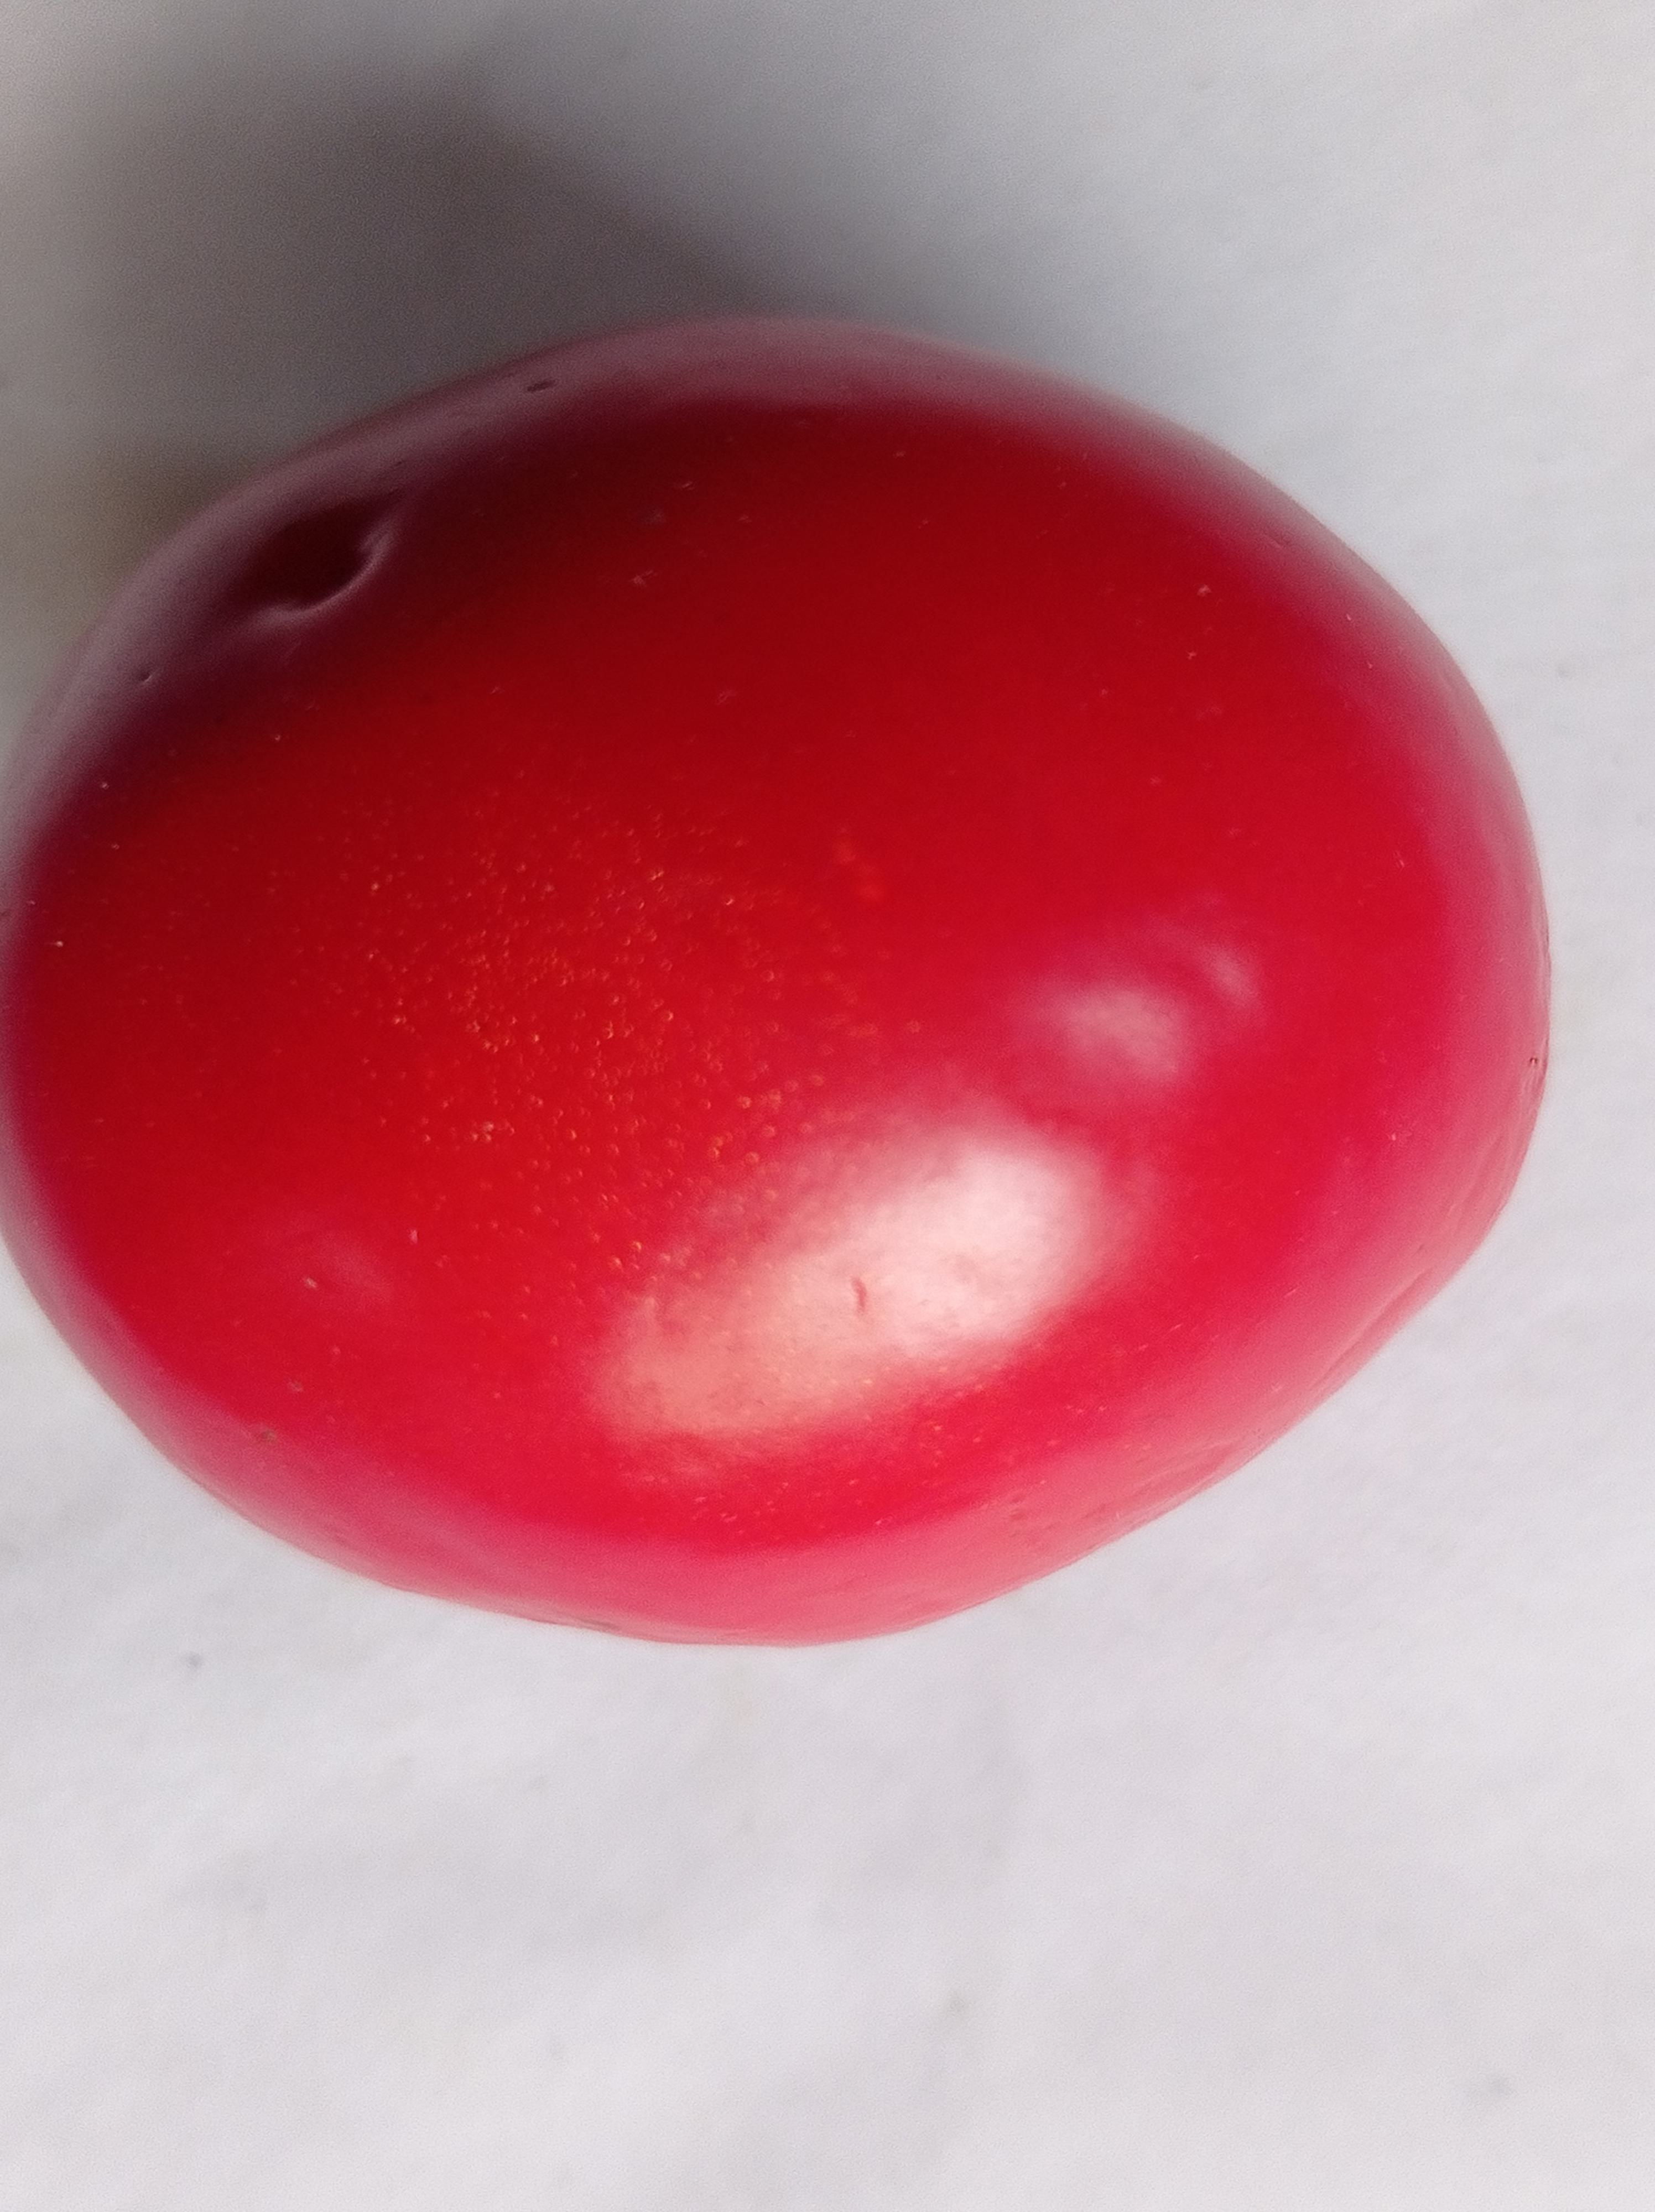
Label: Fresh